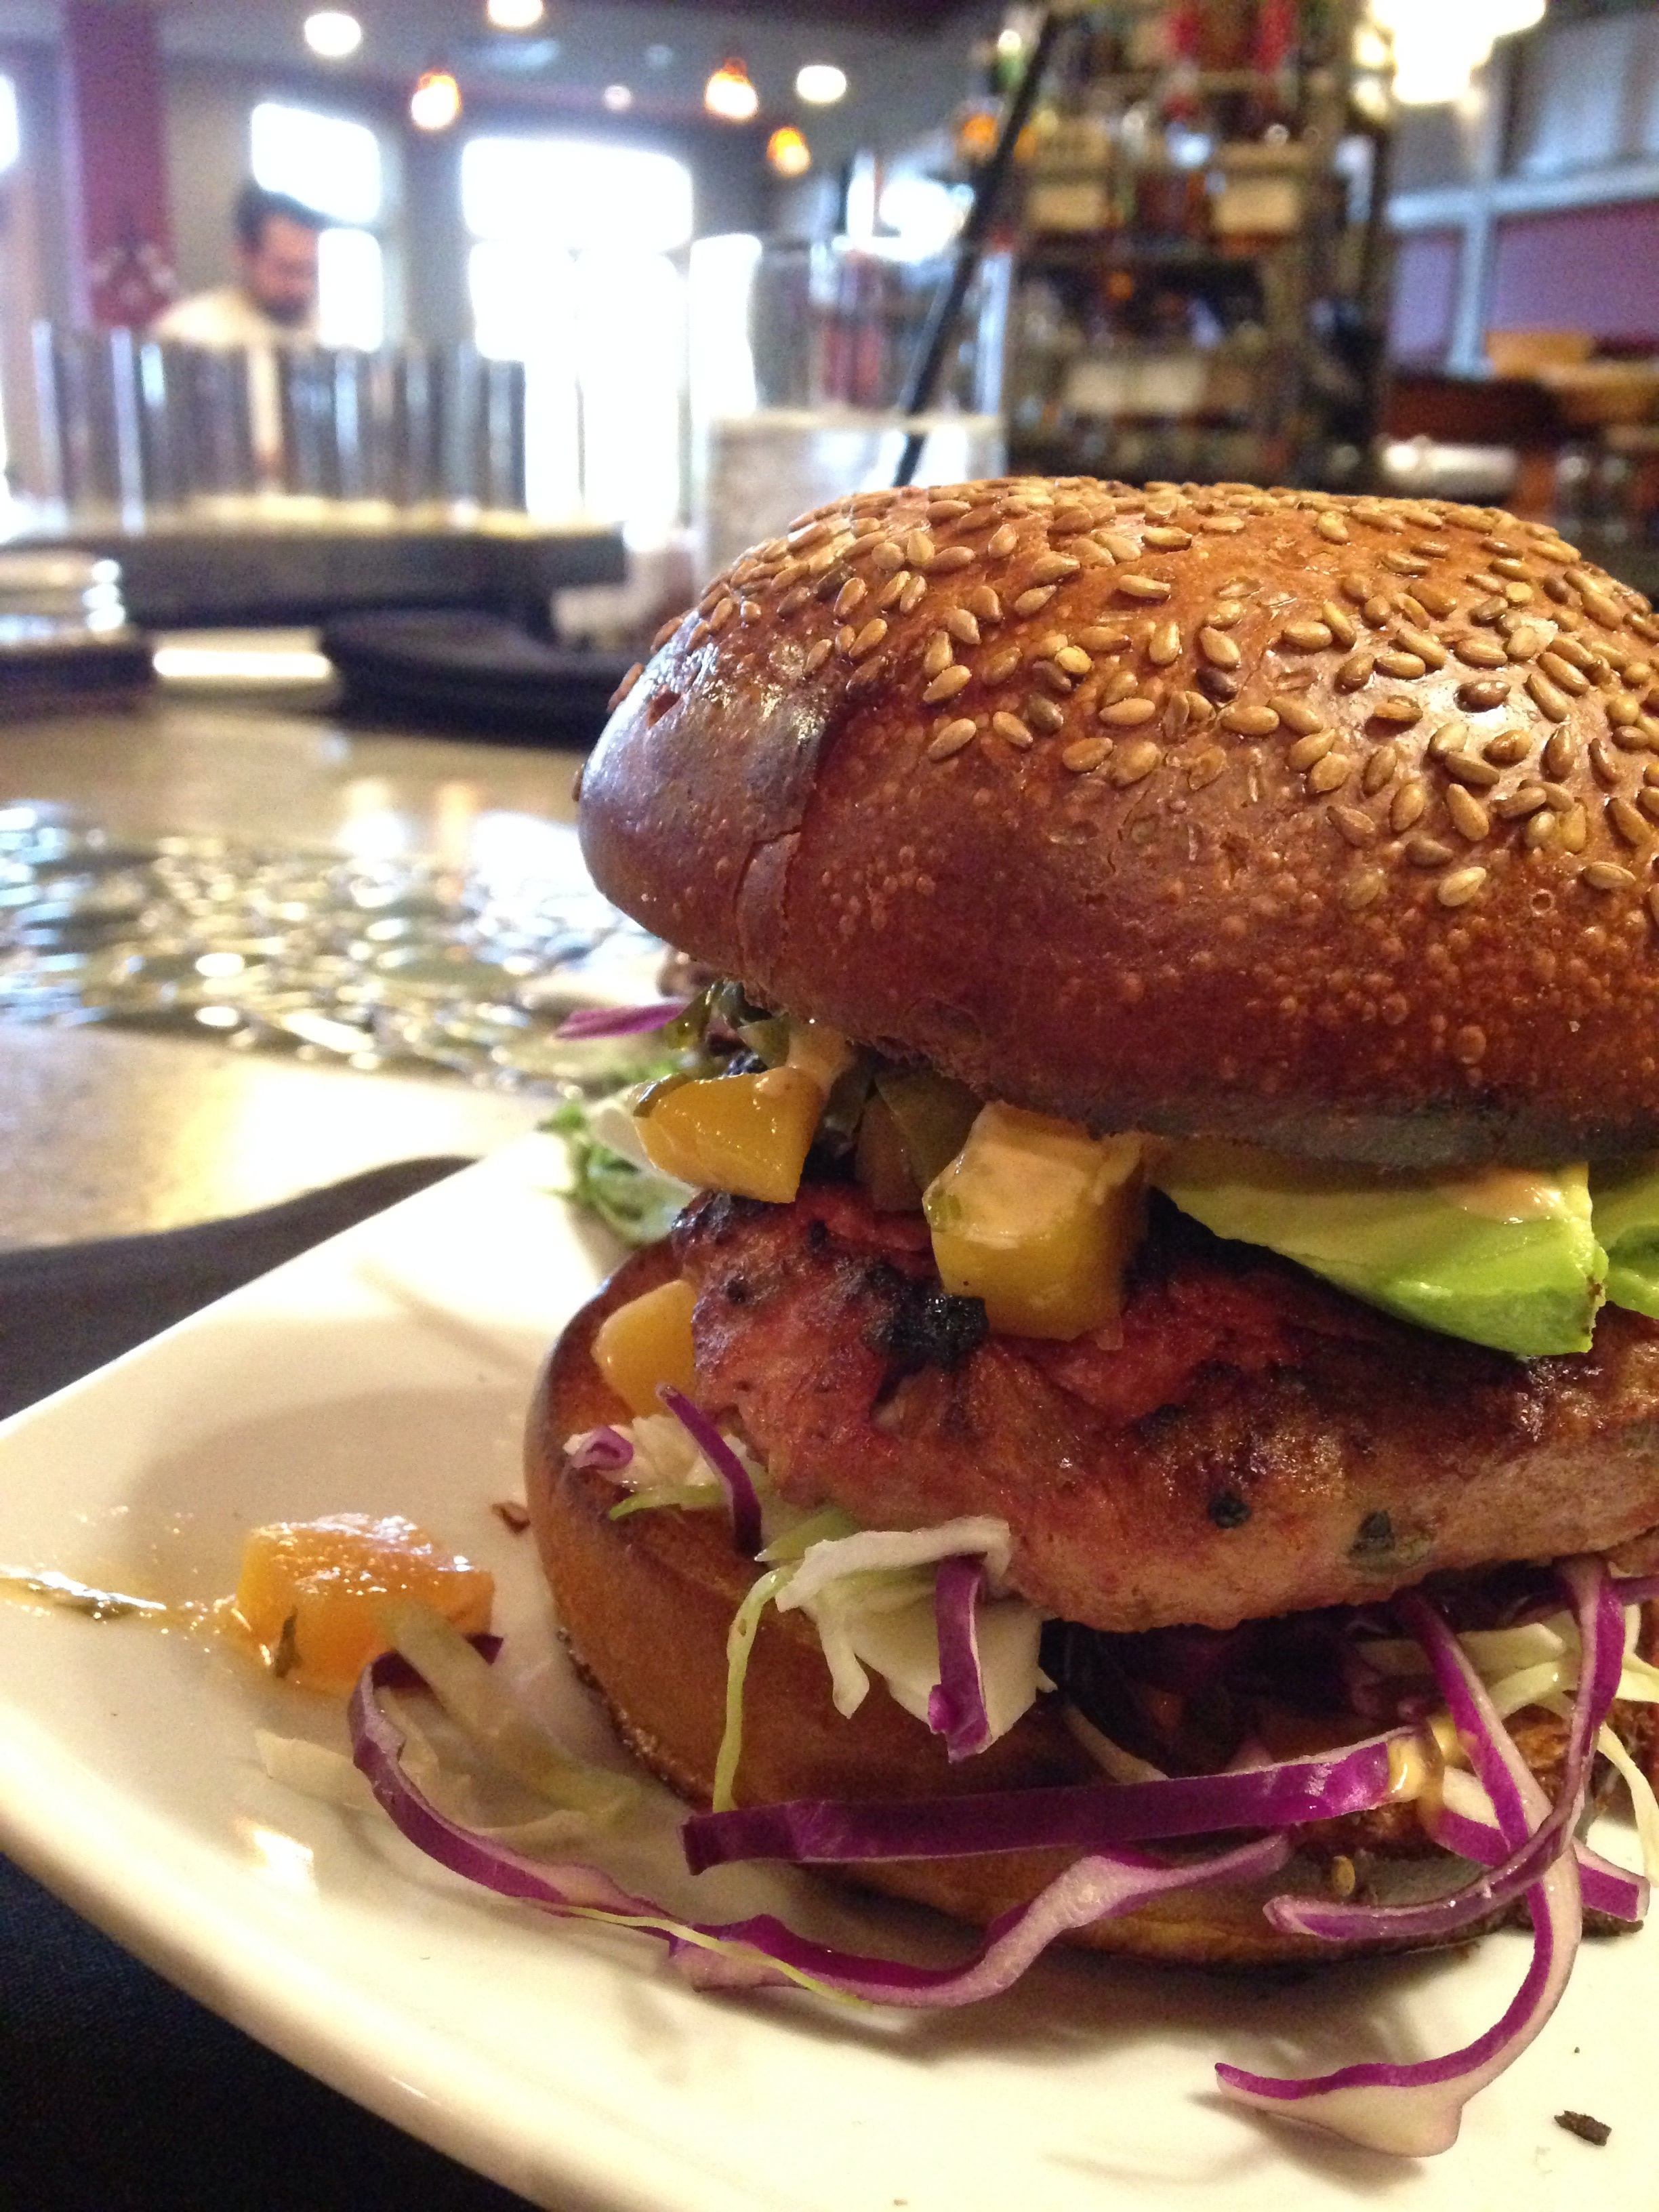
restaurant, dish, meal, food, produce, breakfast, fast food, meat, lunch, barbecue, hamburger, burger, sandwich, cheeseburger, american, dinner, brunch, veggie burger